Birkenhead Library

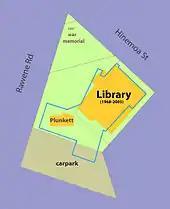
Footprint of the first version of the new library (blue line), in comparison to the old library and Plunket Society building.

The North Shore City Council had lodged a resource consent application for the new building in December 2004, but did not wait for it to be confirmed before demolishing the existing building in May–June the next year. According to a 2006 examination of the project management, Council assumed there was little risk of the application being declined. However, an amended Council report by planner Ian Jefferis revealed that the building was to occupy 15% more of the reserve than expected (pictured). Speaking after his appeal in 2007, Bill Abrahams, owner of Rawene Chambers located opposite the library site (pictured below), said that this lack of a consent was "the crux of the matter."